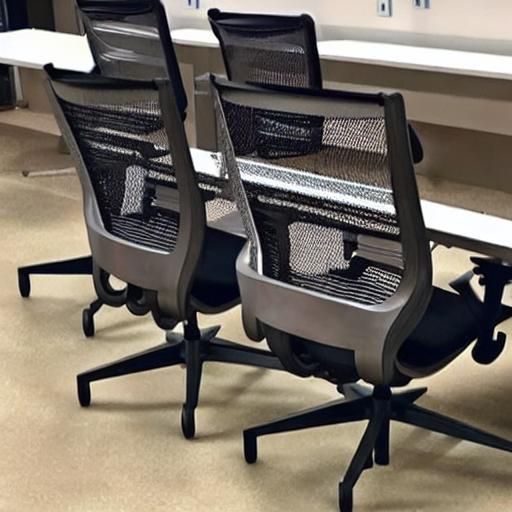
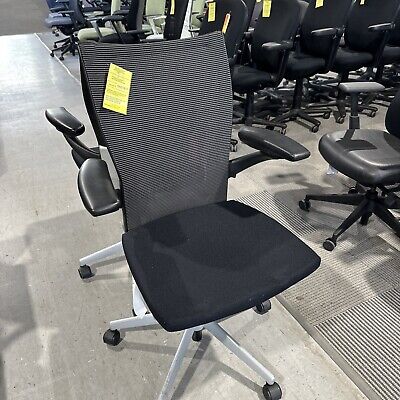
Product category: items_chair
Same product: no